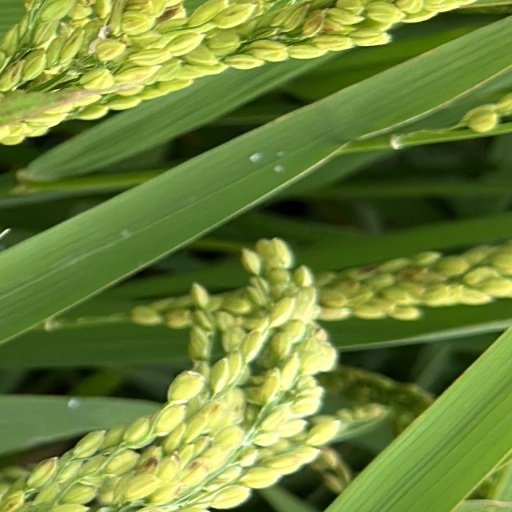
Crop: rice